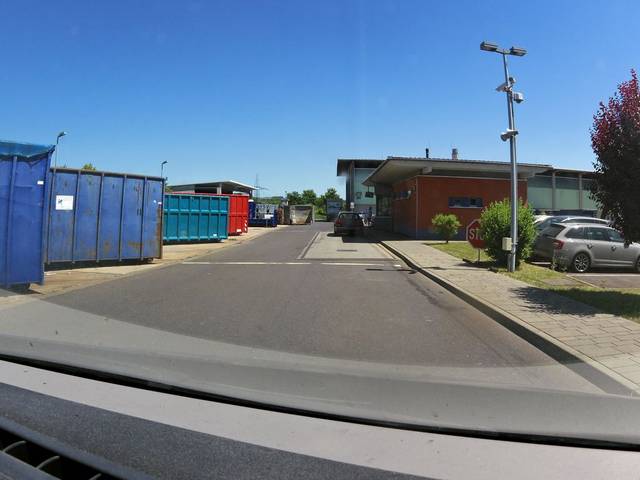
Region: Germany
Coordinates: 50.998, 10.401